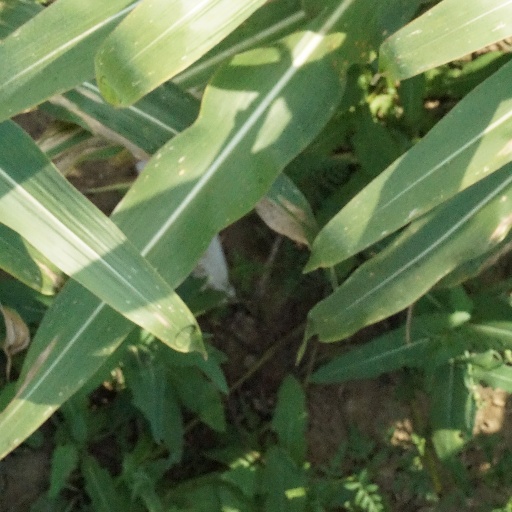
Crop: maize; corn